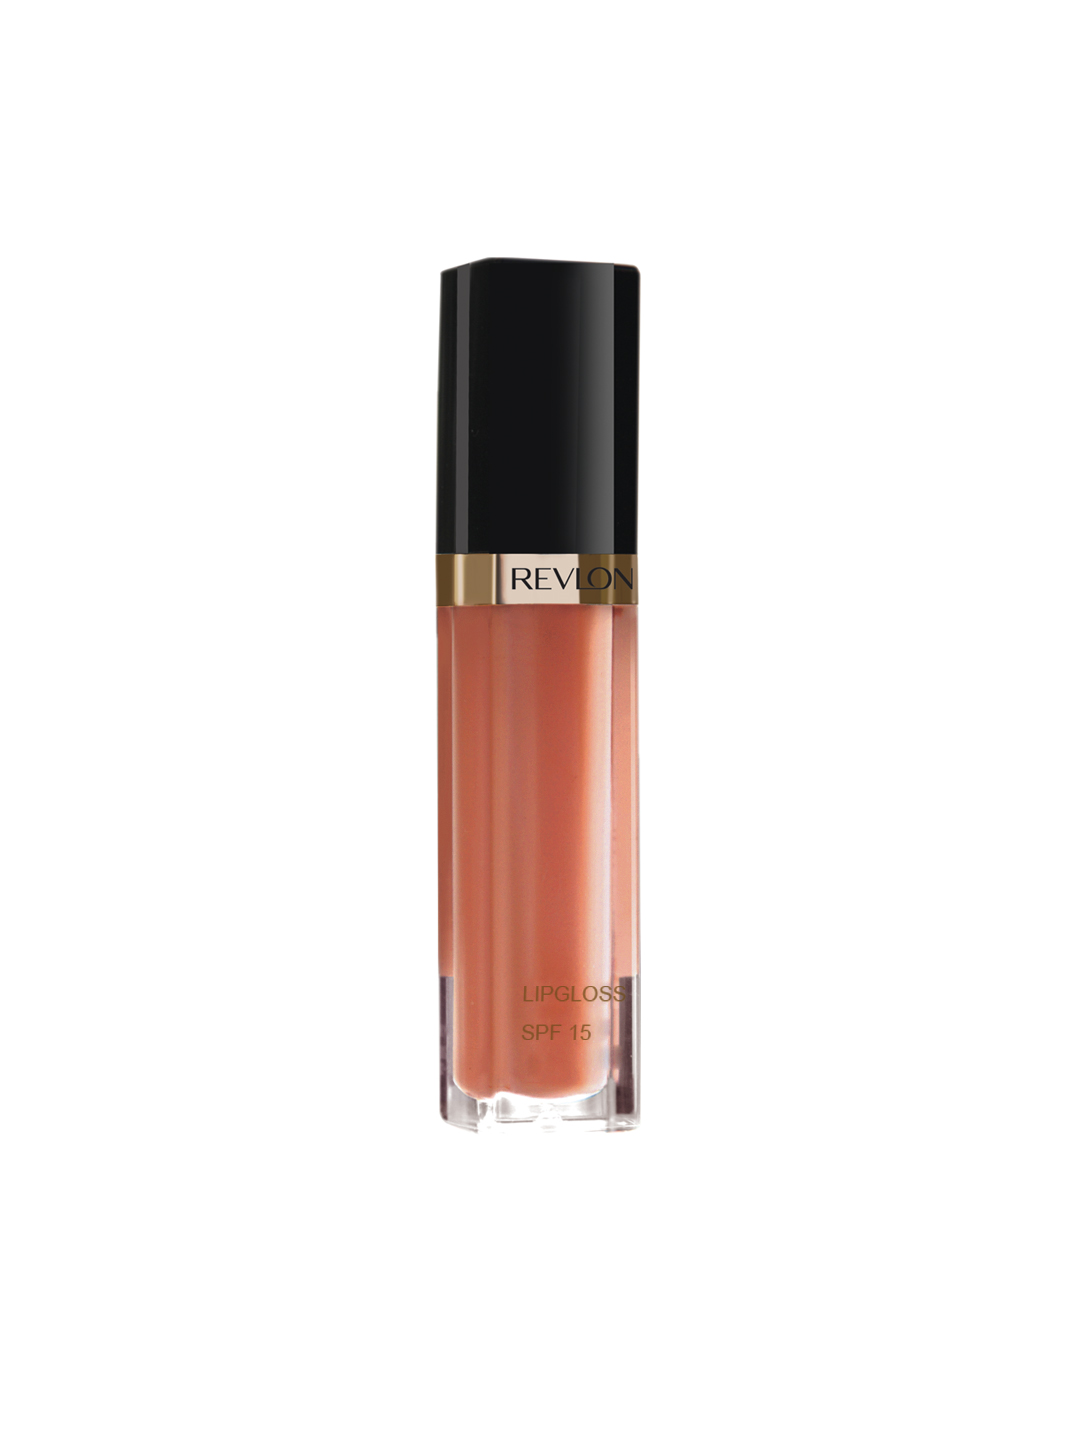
Revlon Coffee Sparkles Super Lustrous Lip Gloss 63
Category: Personal Care / Lips / Lip Gloss
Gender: Women
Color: Brown
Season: Spring 2017
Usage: Casual